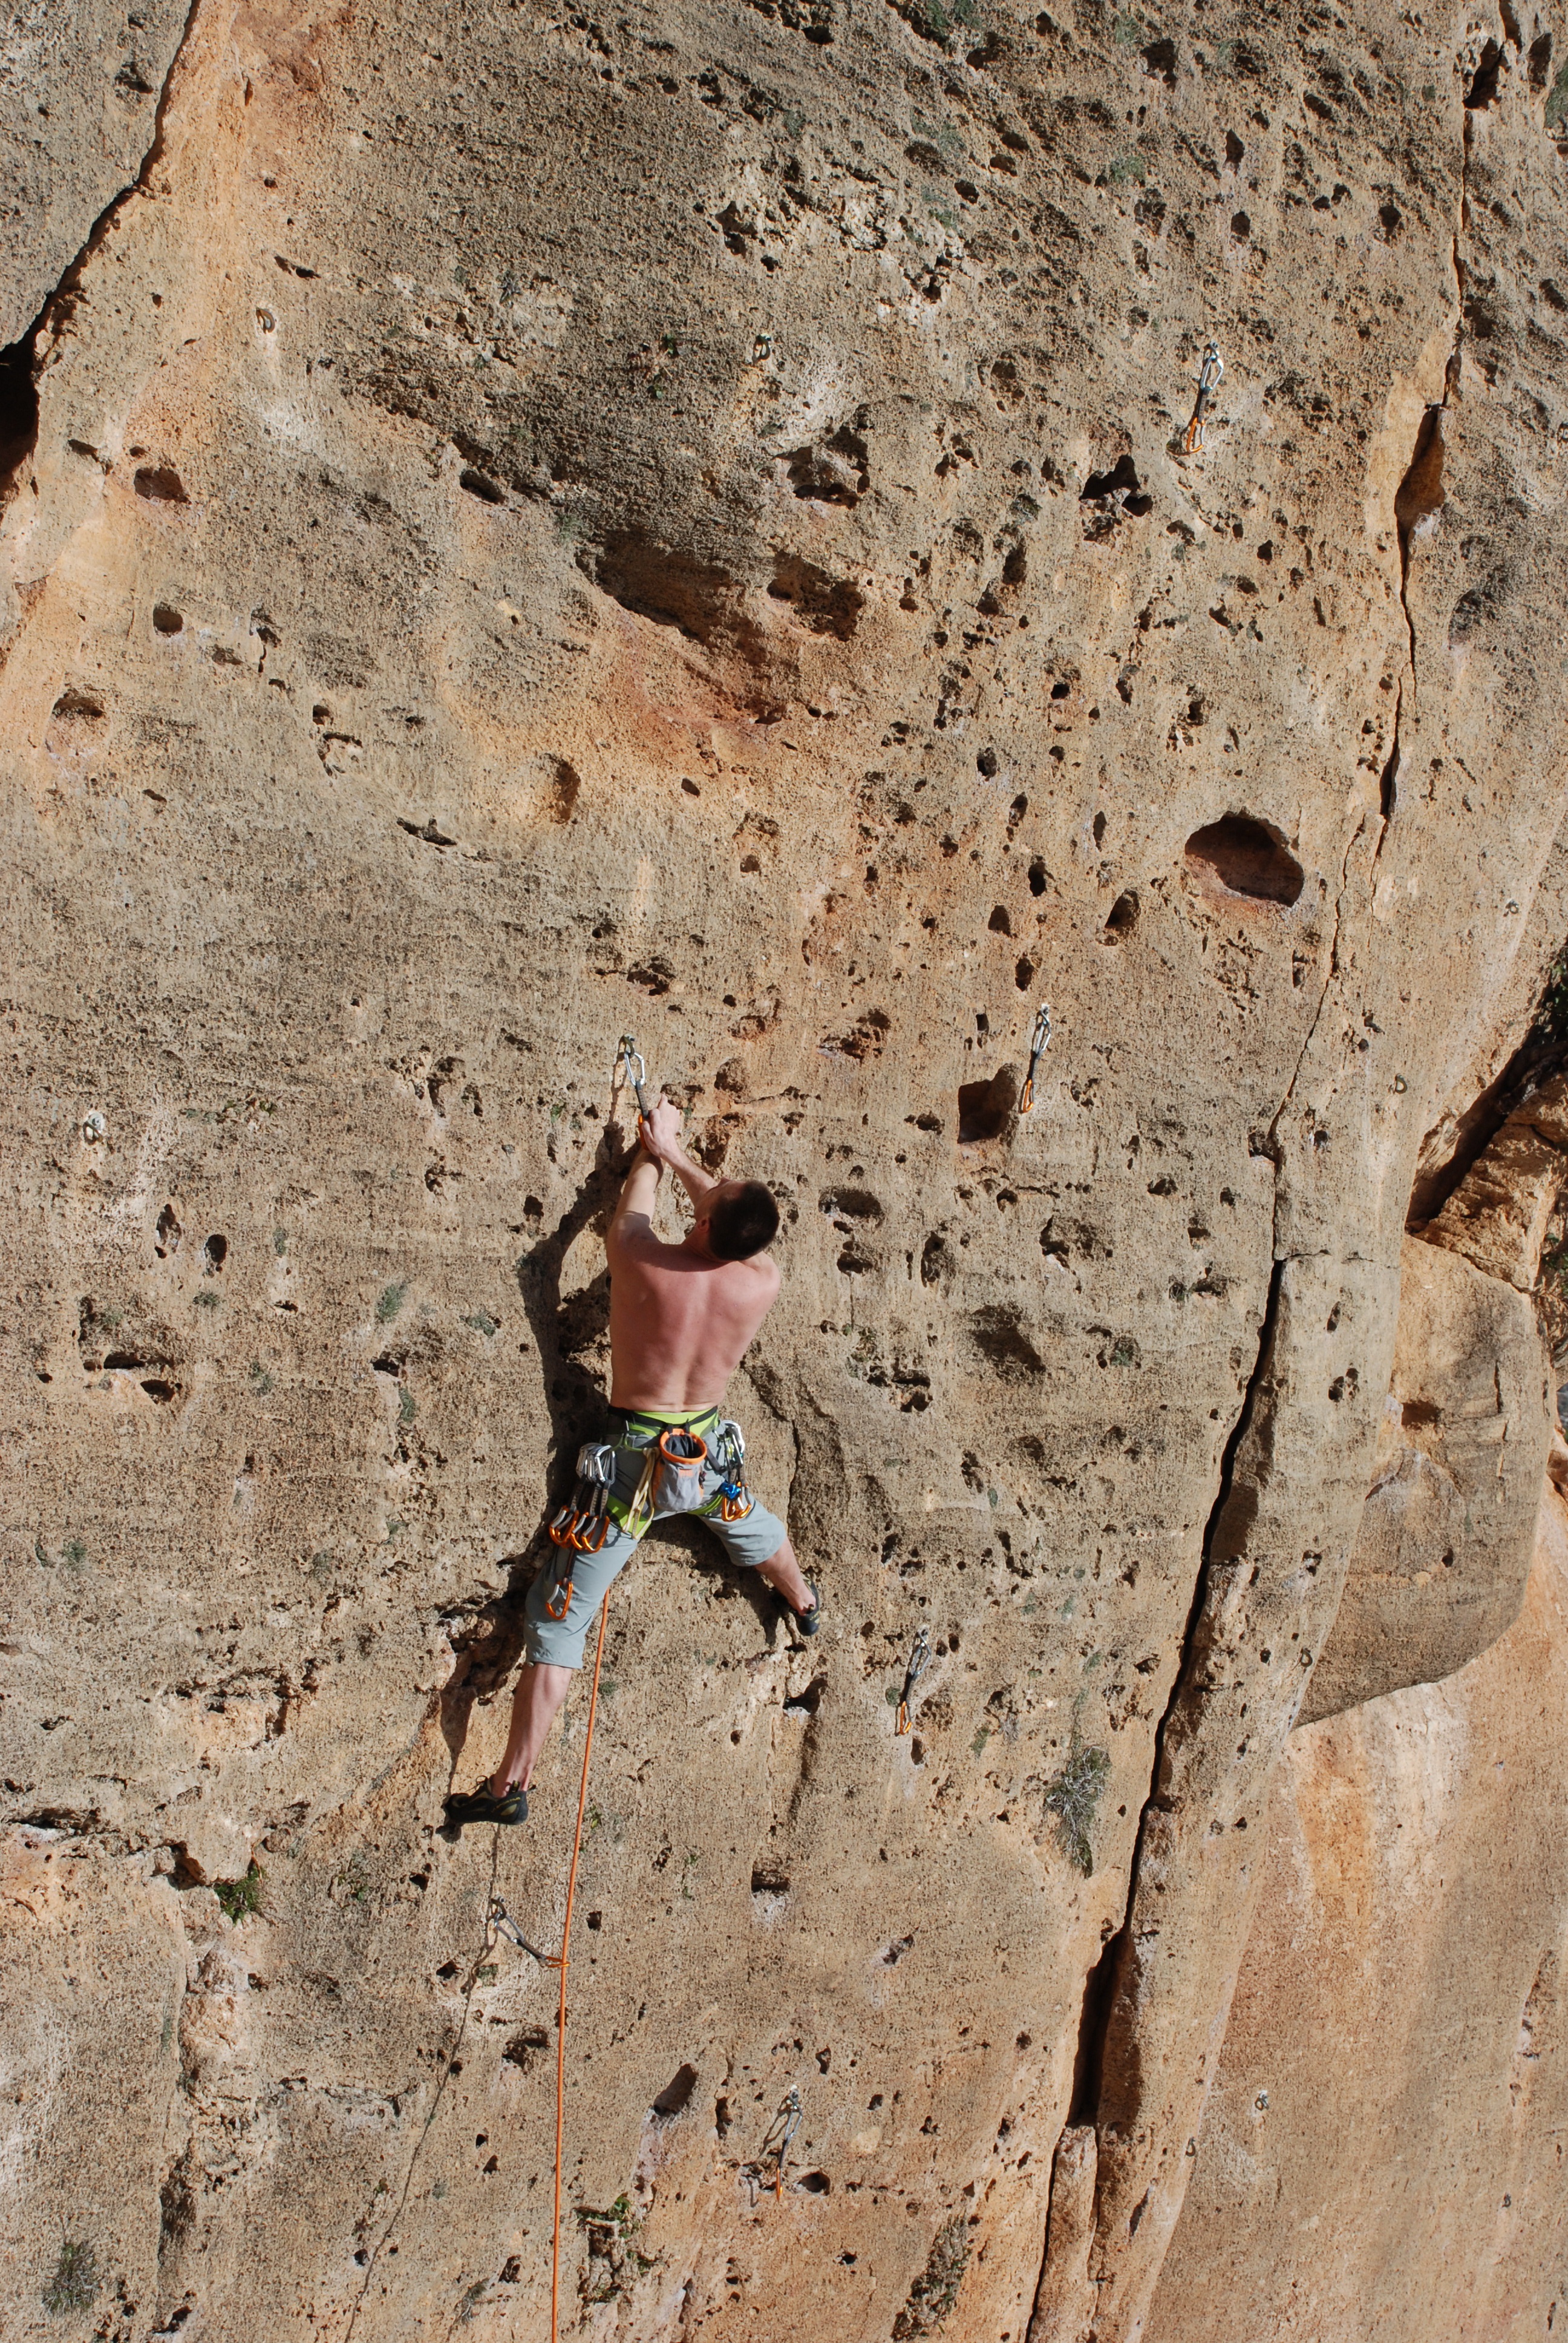
rock, sport, adventure, wall, recreation, soil, climbing, rock climbing, mountaineering, spain, sports, safety, skalka, montesa, but, outdoor recreation, individual sports, sport climbing, free solo climbing, climbing sports, espania